Paklenica

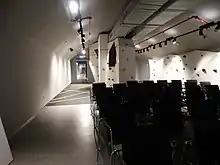
An underground military complex in Paklenica was built between 1950 and 1953, at the height of tensions between Yugoslavia and the Soviet Union, and remained a closely guarded secret until 1991. Since 2016, it is a visitor center open to the public, and dedicated to mountain climbing.

During the last two thousand years BC, during the Bronze Age, the first fortifications and stone buildings were erected by Liburian peoples. They could serve as shelter to the population from the surrounding villages in case of danger, and some of them may have been permanent settlements where the local rulers had their seats. In addition, they oversaw important cattle and trade routes leading to Velebit and further to Lika via Paklenica or Rujan. Some of them served to oversee navigation. They are now destroyed, but ring-shaped mounds (""gromila"", pl. ""gromile"") up to several meters in height can still be seen in some places. In the immediate vicinity of the fortifications, casket heaps – deposits of large round stone under which former rulers were buried in caskets made of stone tablets – have been found. Most of them have been dug out and the graves robbed, but they are still visible, as in the area of hamlet Ljubotić in Tribanj.